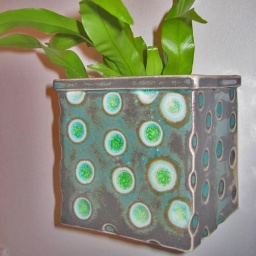
green glass dotty wall boxe made by Kathy Laird